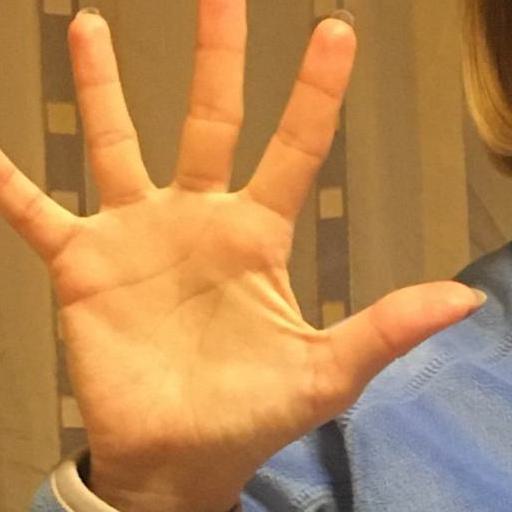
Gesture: palm